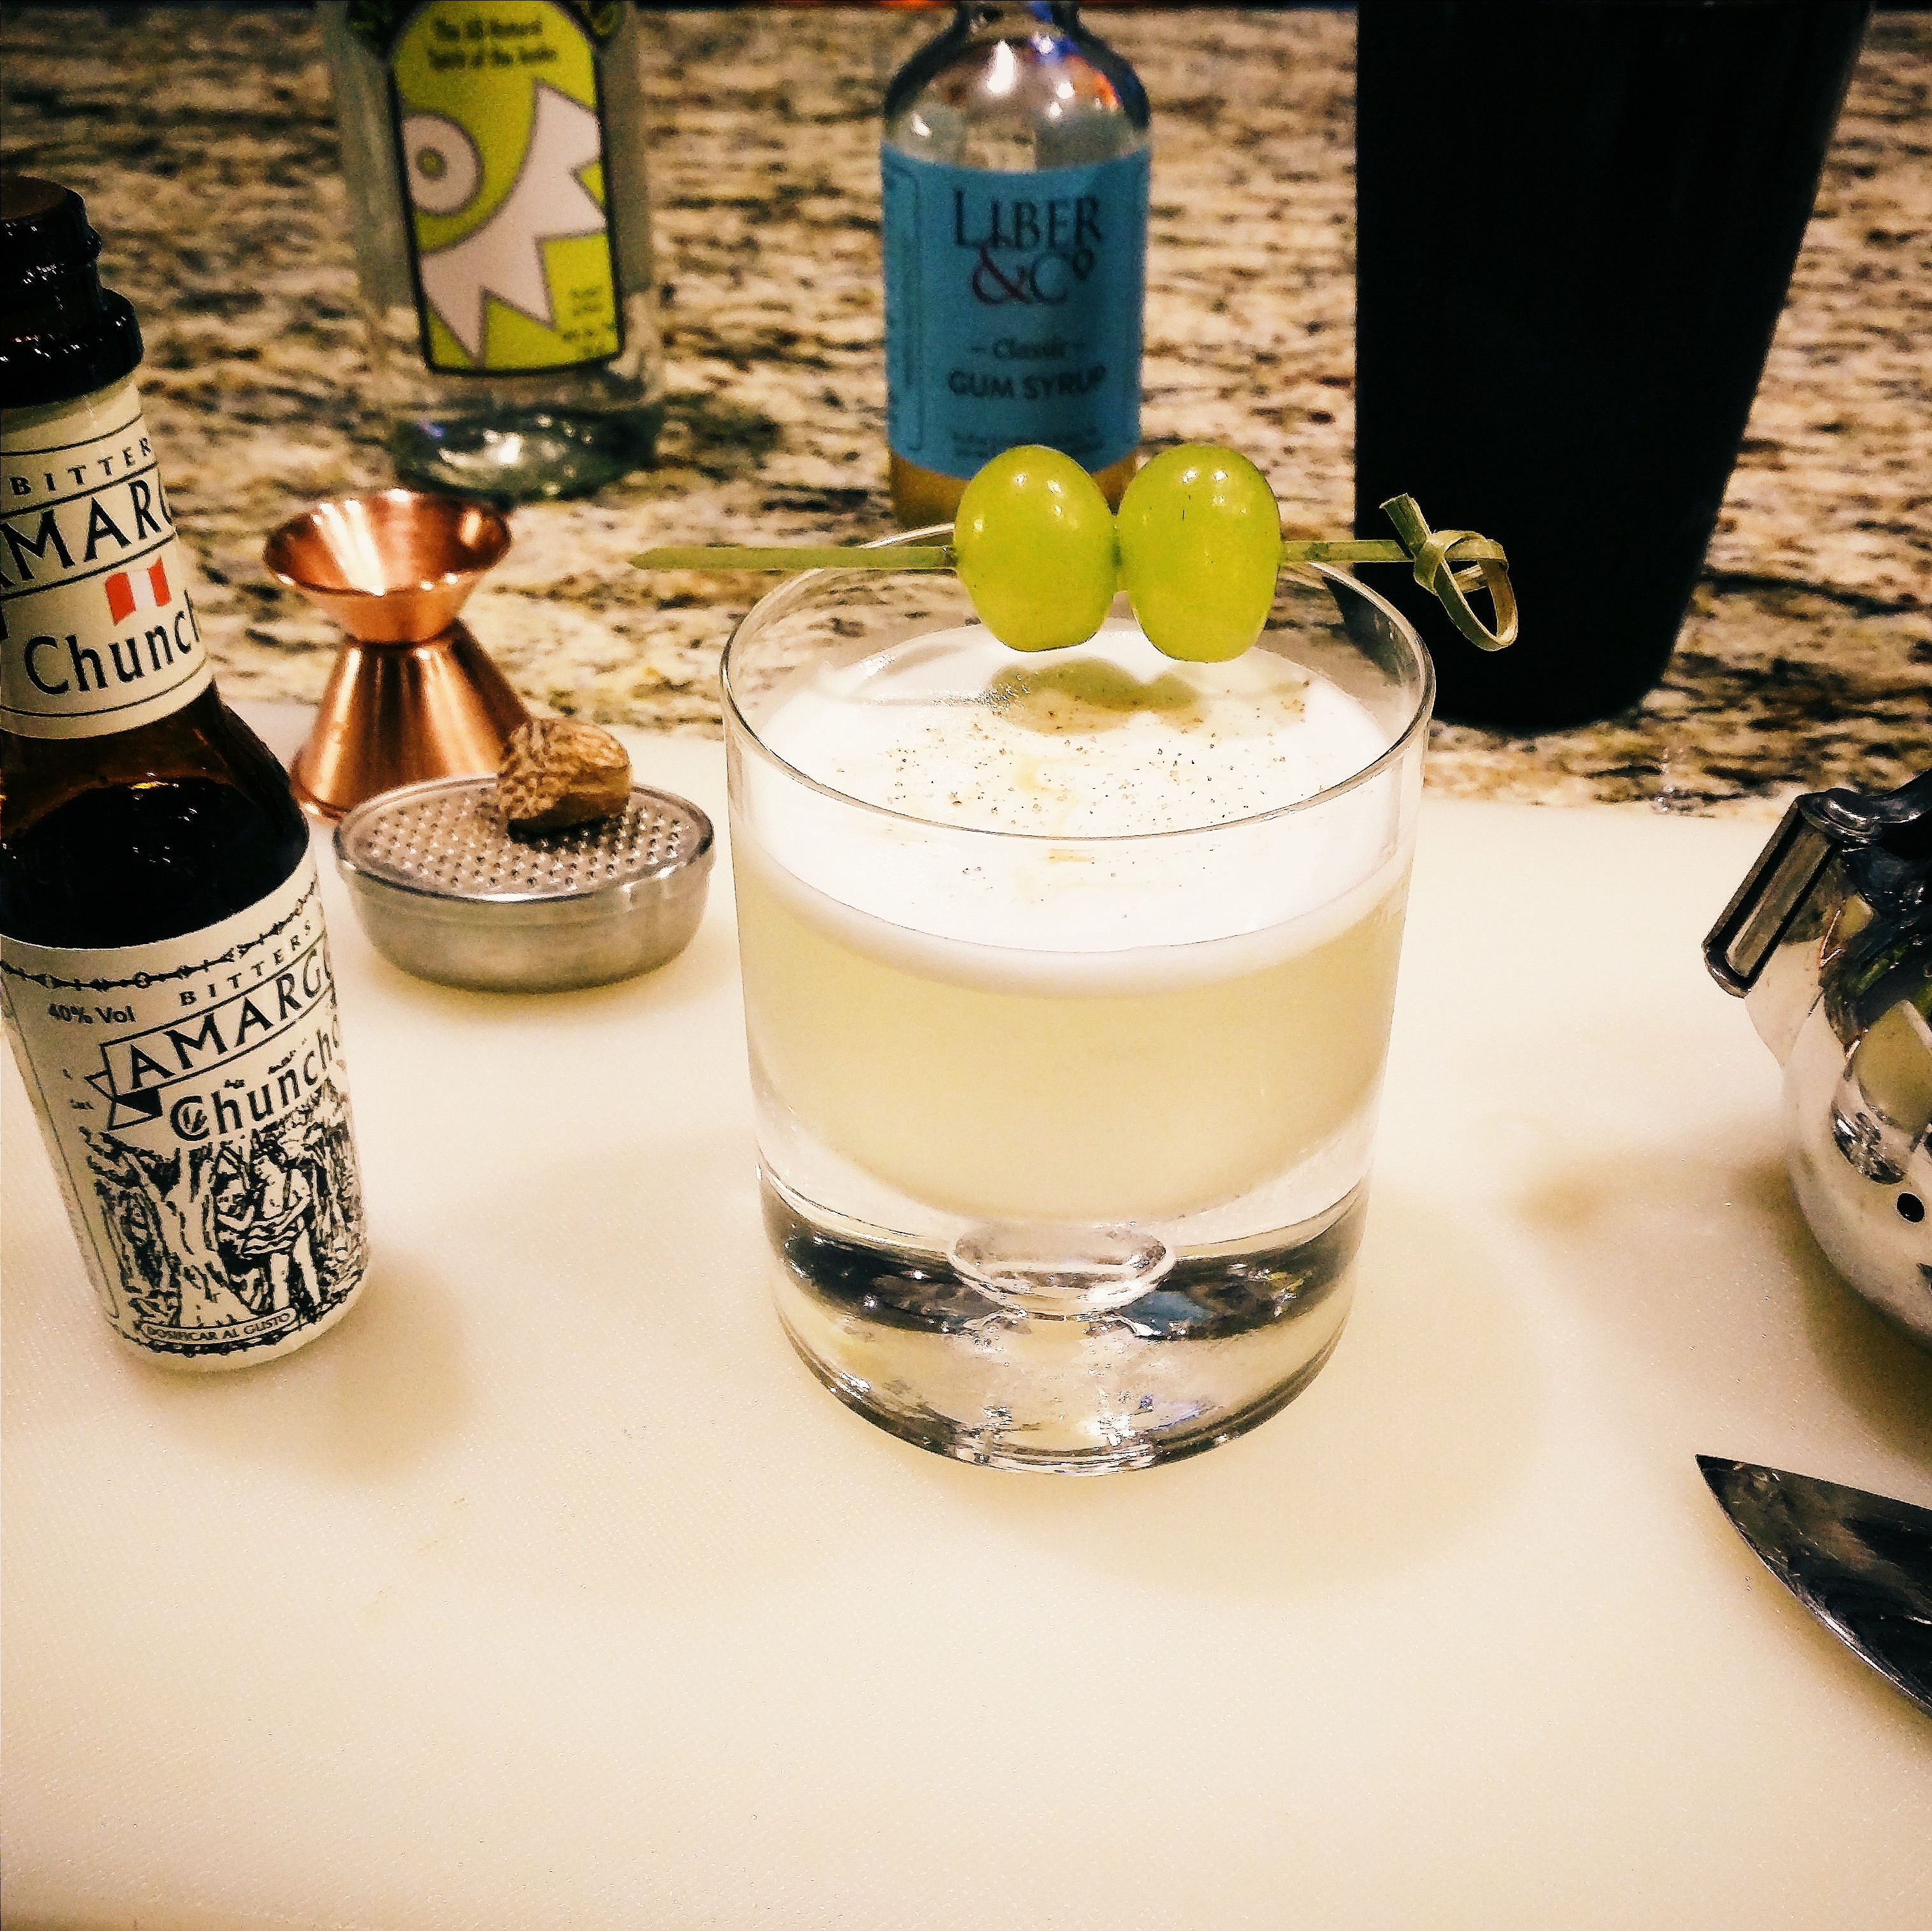
meal, food, drink, dessert, lighting, cocktail, liqueur, brunch, flavor, alcoholic beverage, sense, distilled beverage